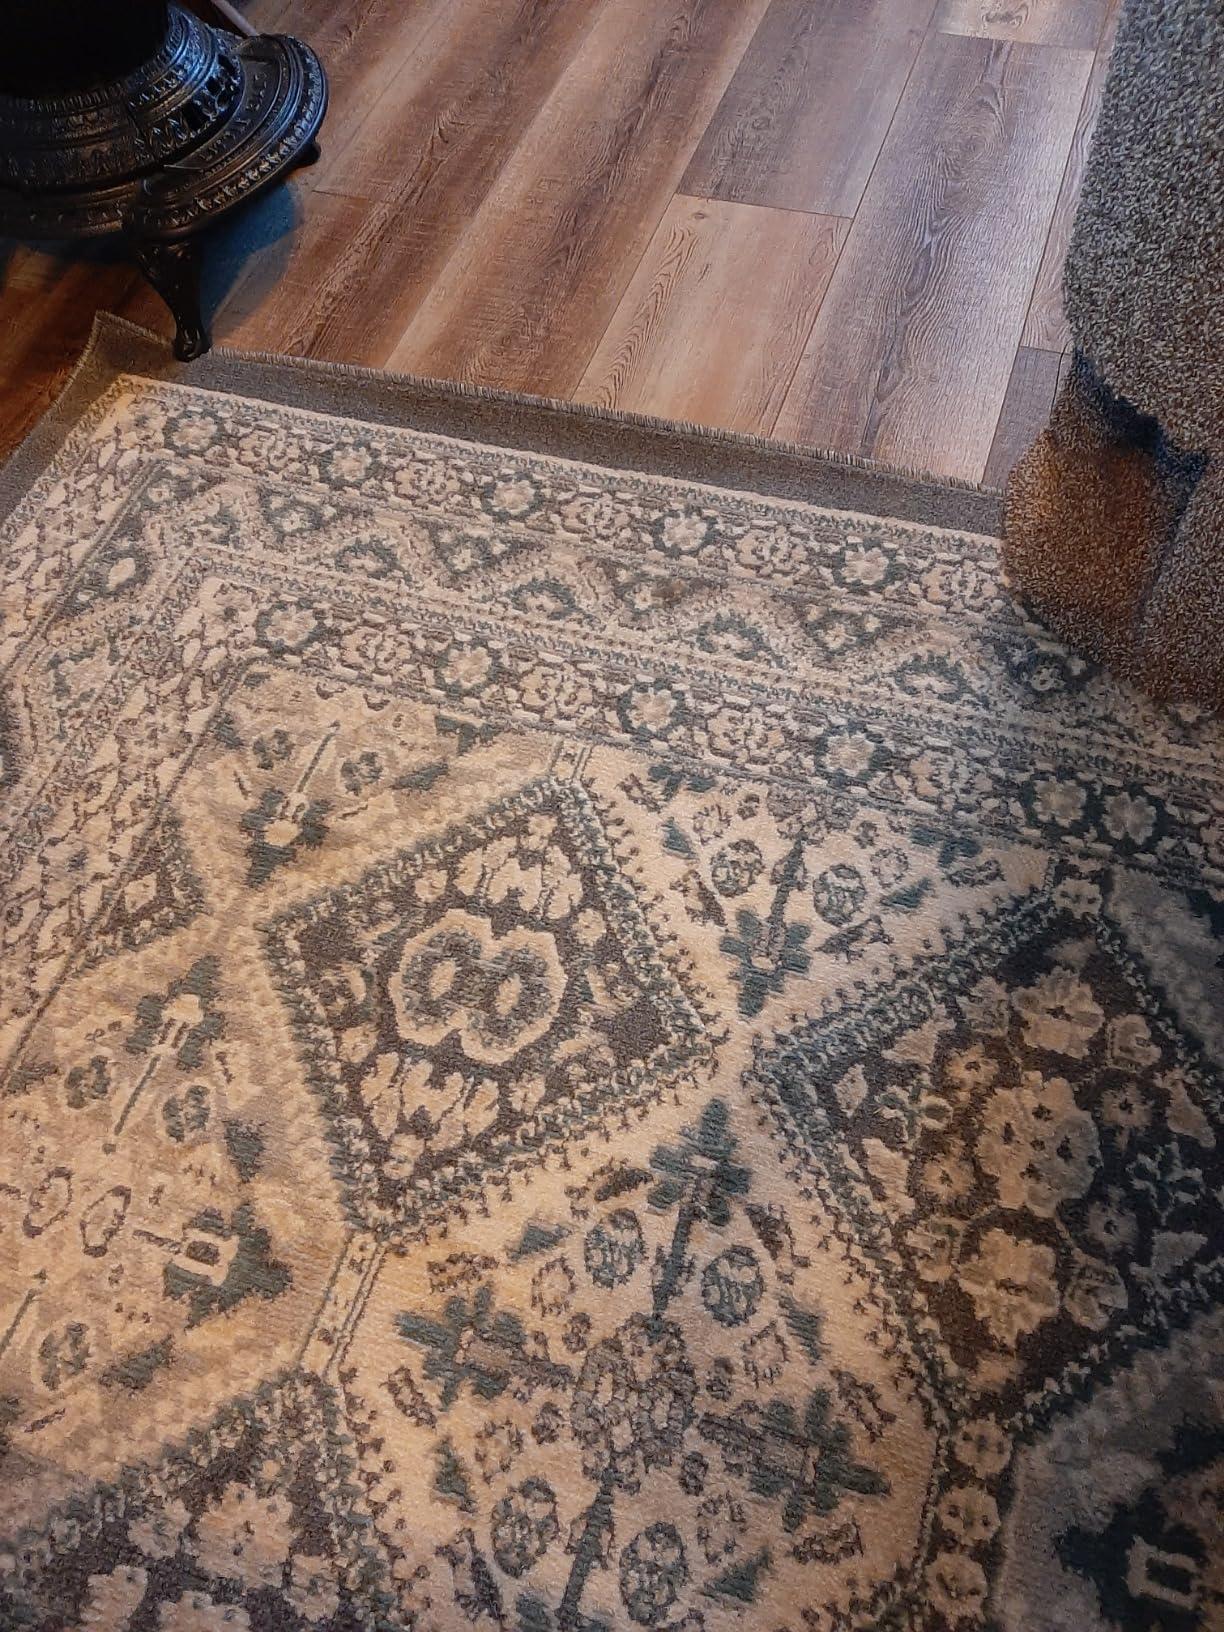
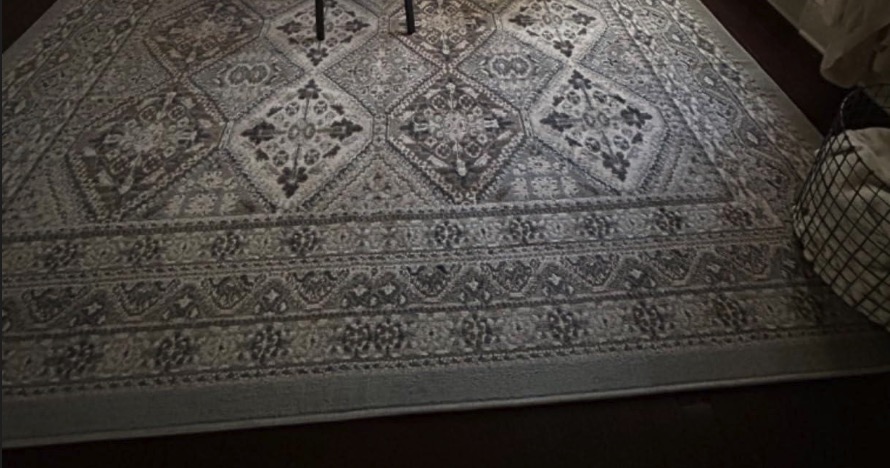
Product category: misc
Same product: yes